2022 Ashleigh Barty tennis season

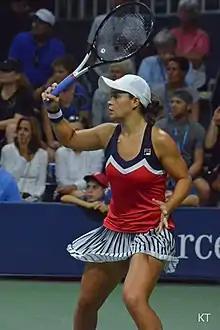
Barty playing at the 2018 US Open

The 2022 Ashleigh Barty tennis season officially began on 3 January 2022 as the start of the 2022 WTA Tour. Ashleigh Barty entered the season as world number 1 player in singles for the third year in a row. She announced her retirement on 23 March 2022.